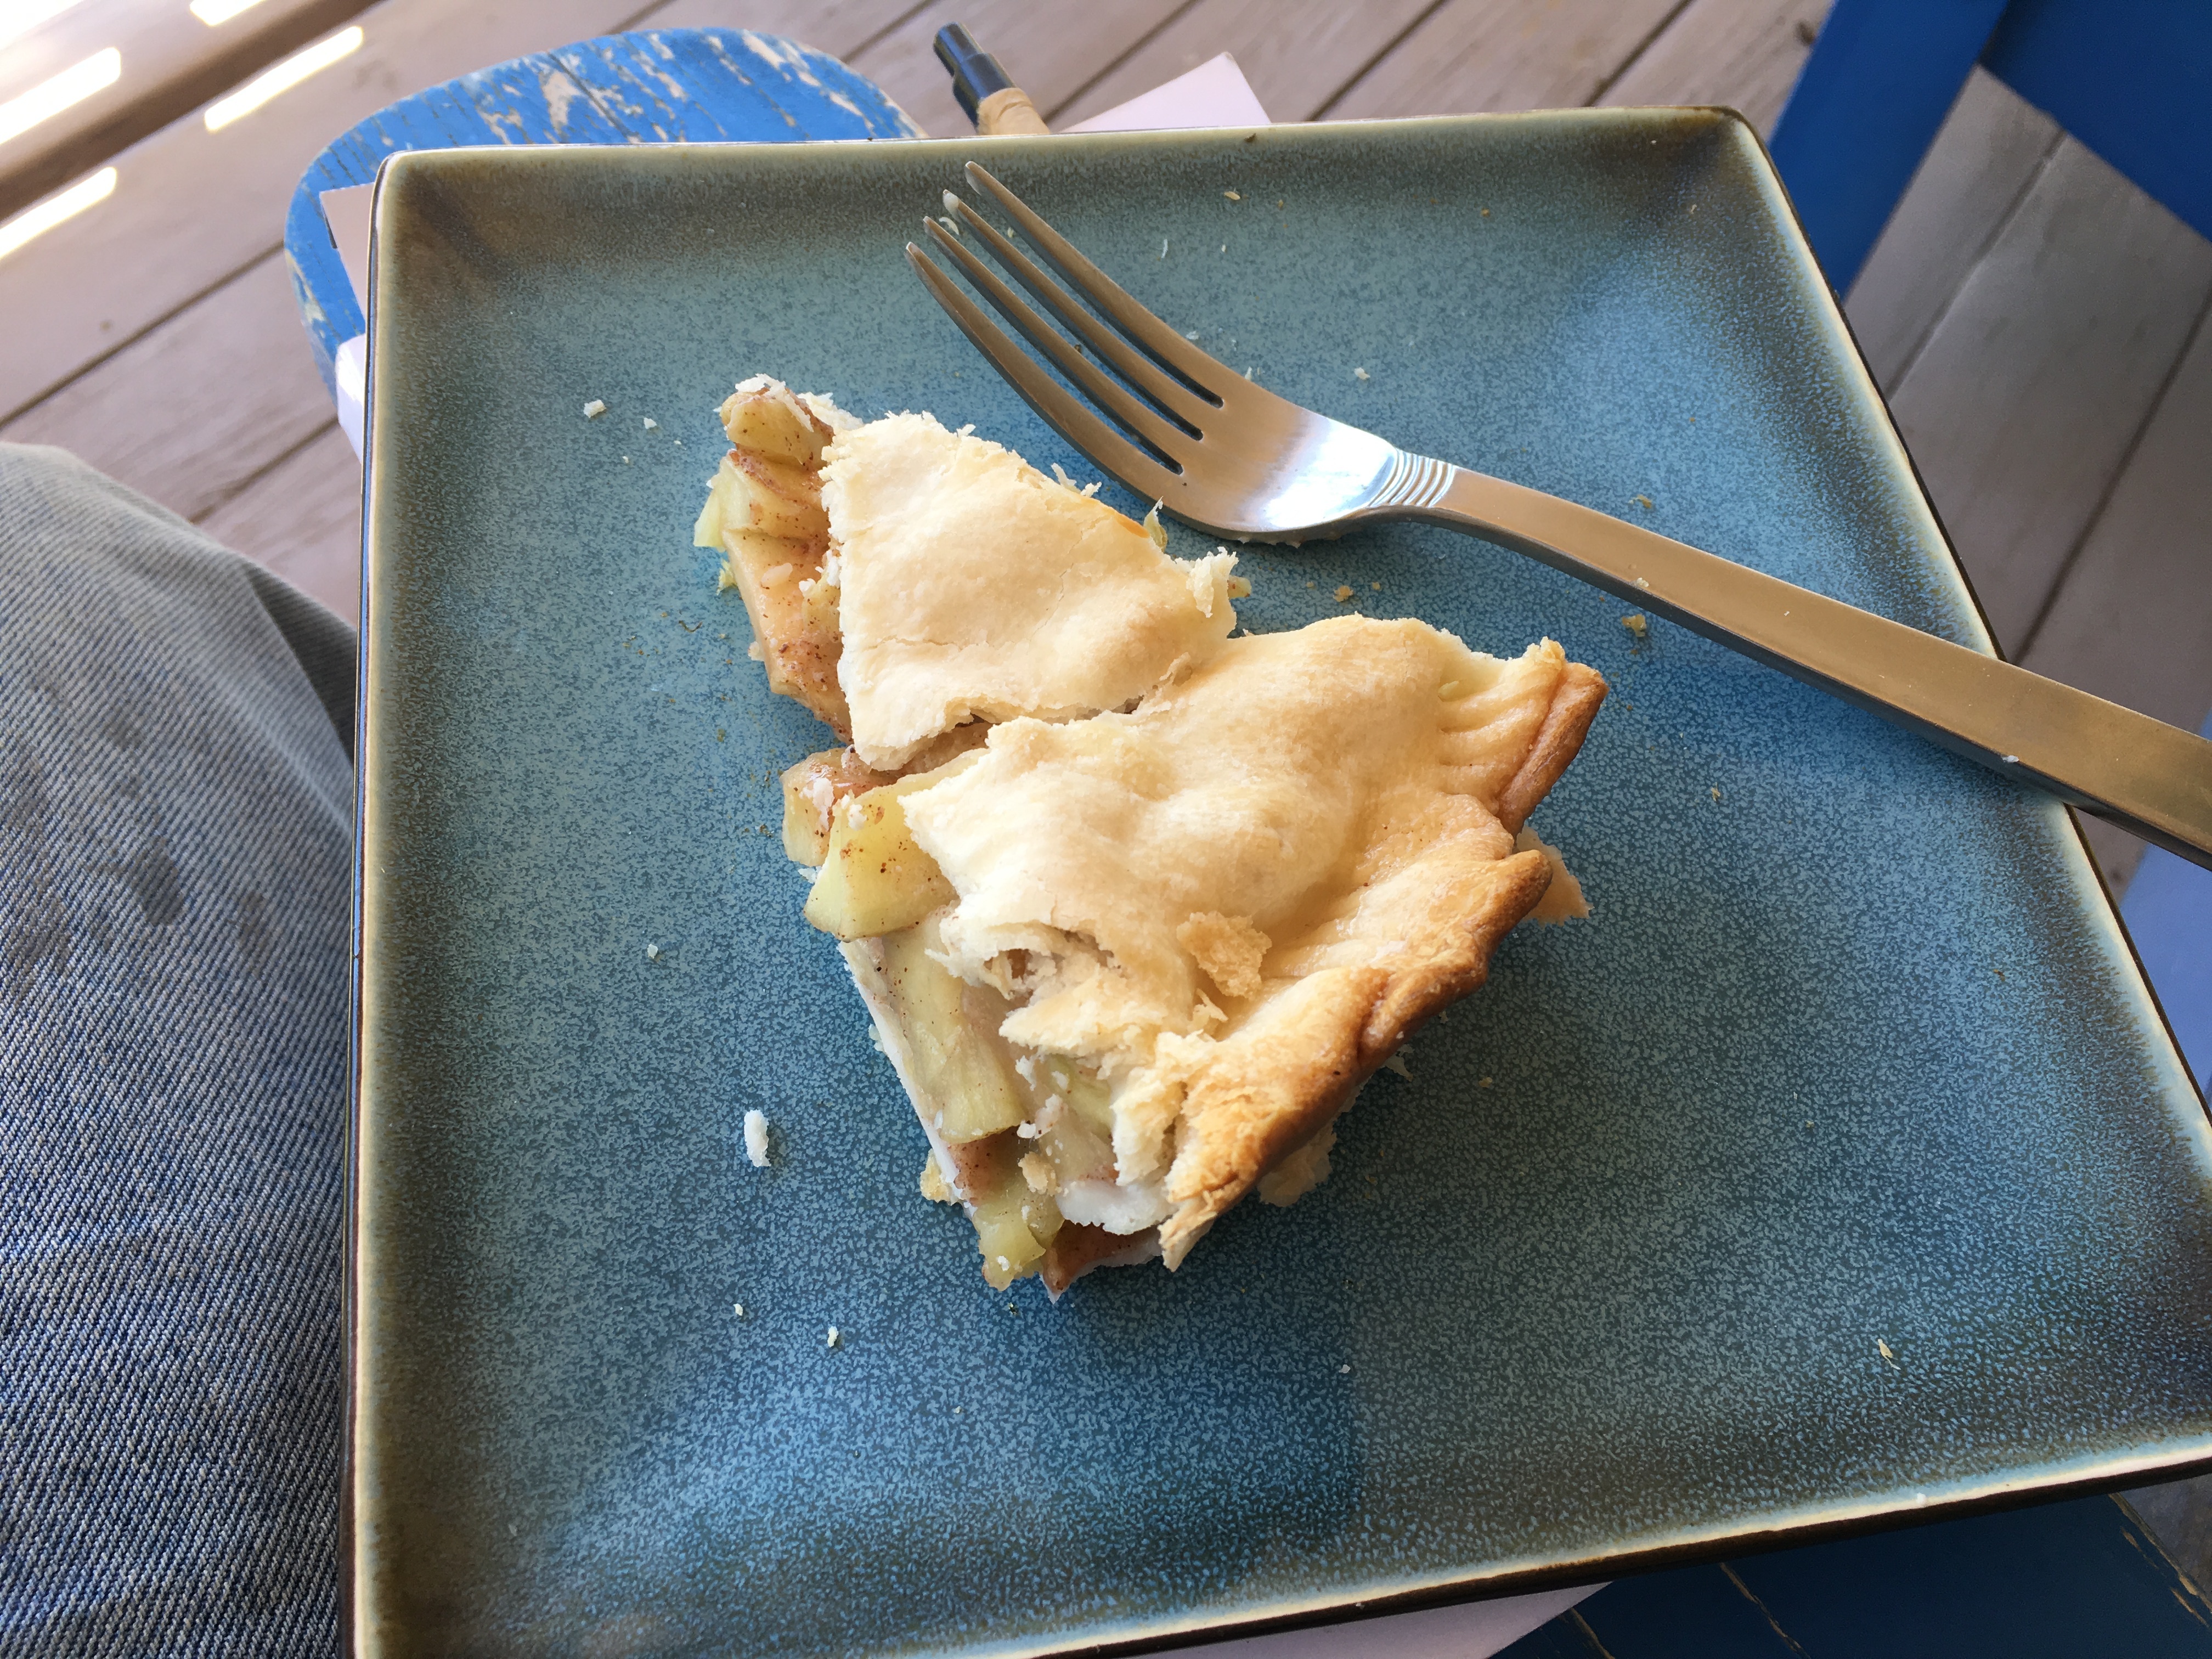
dish, meal, food, produce, breakfast, baking, dessert, cuisine, baked goods